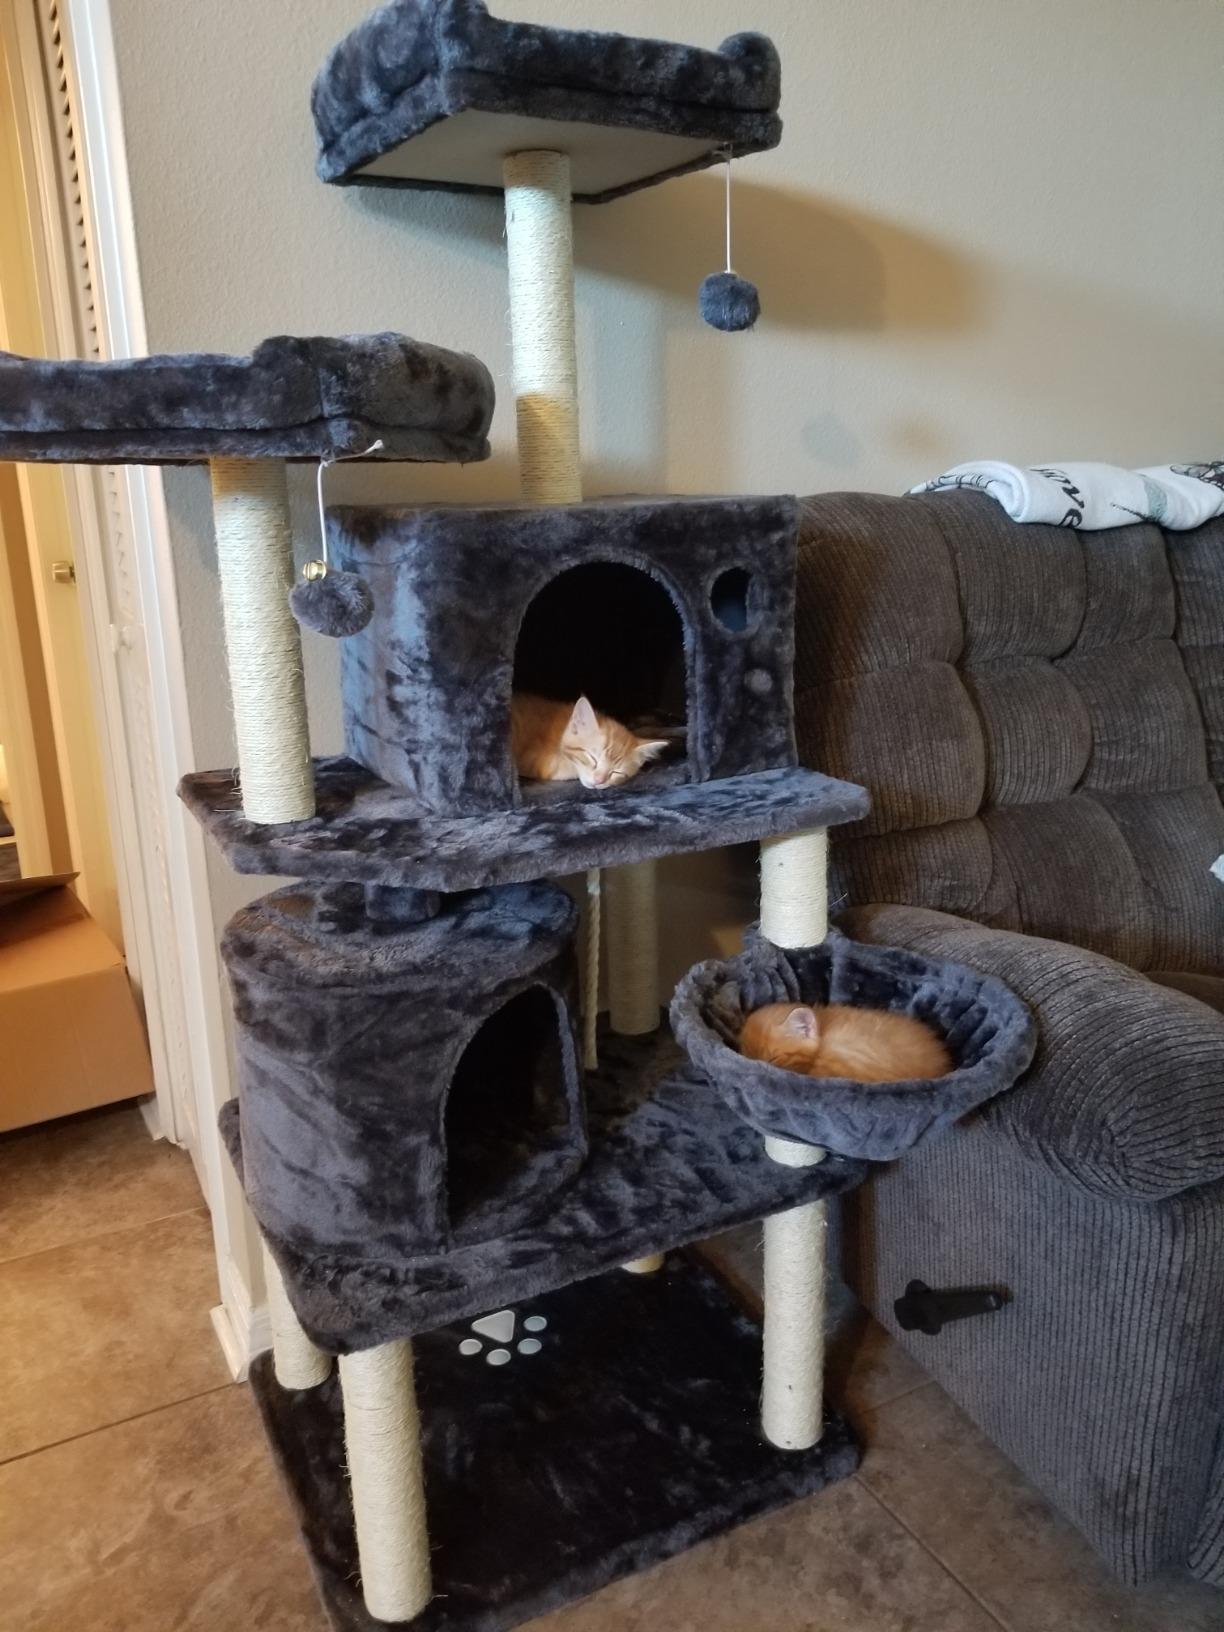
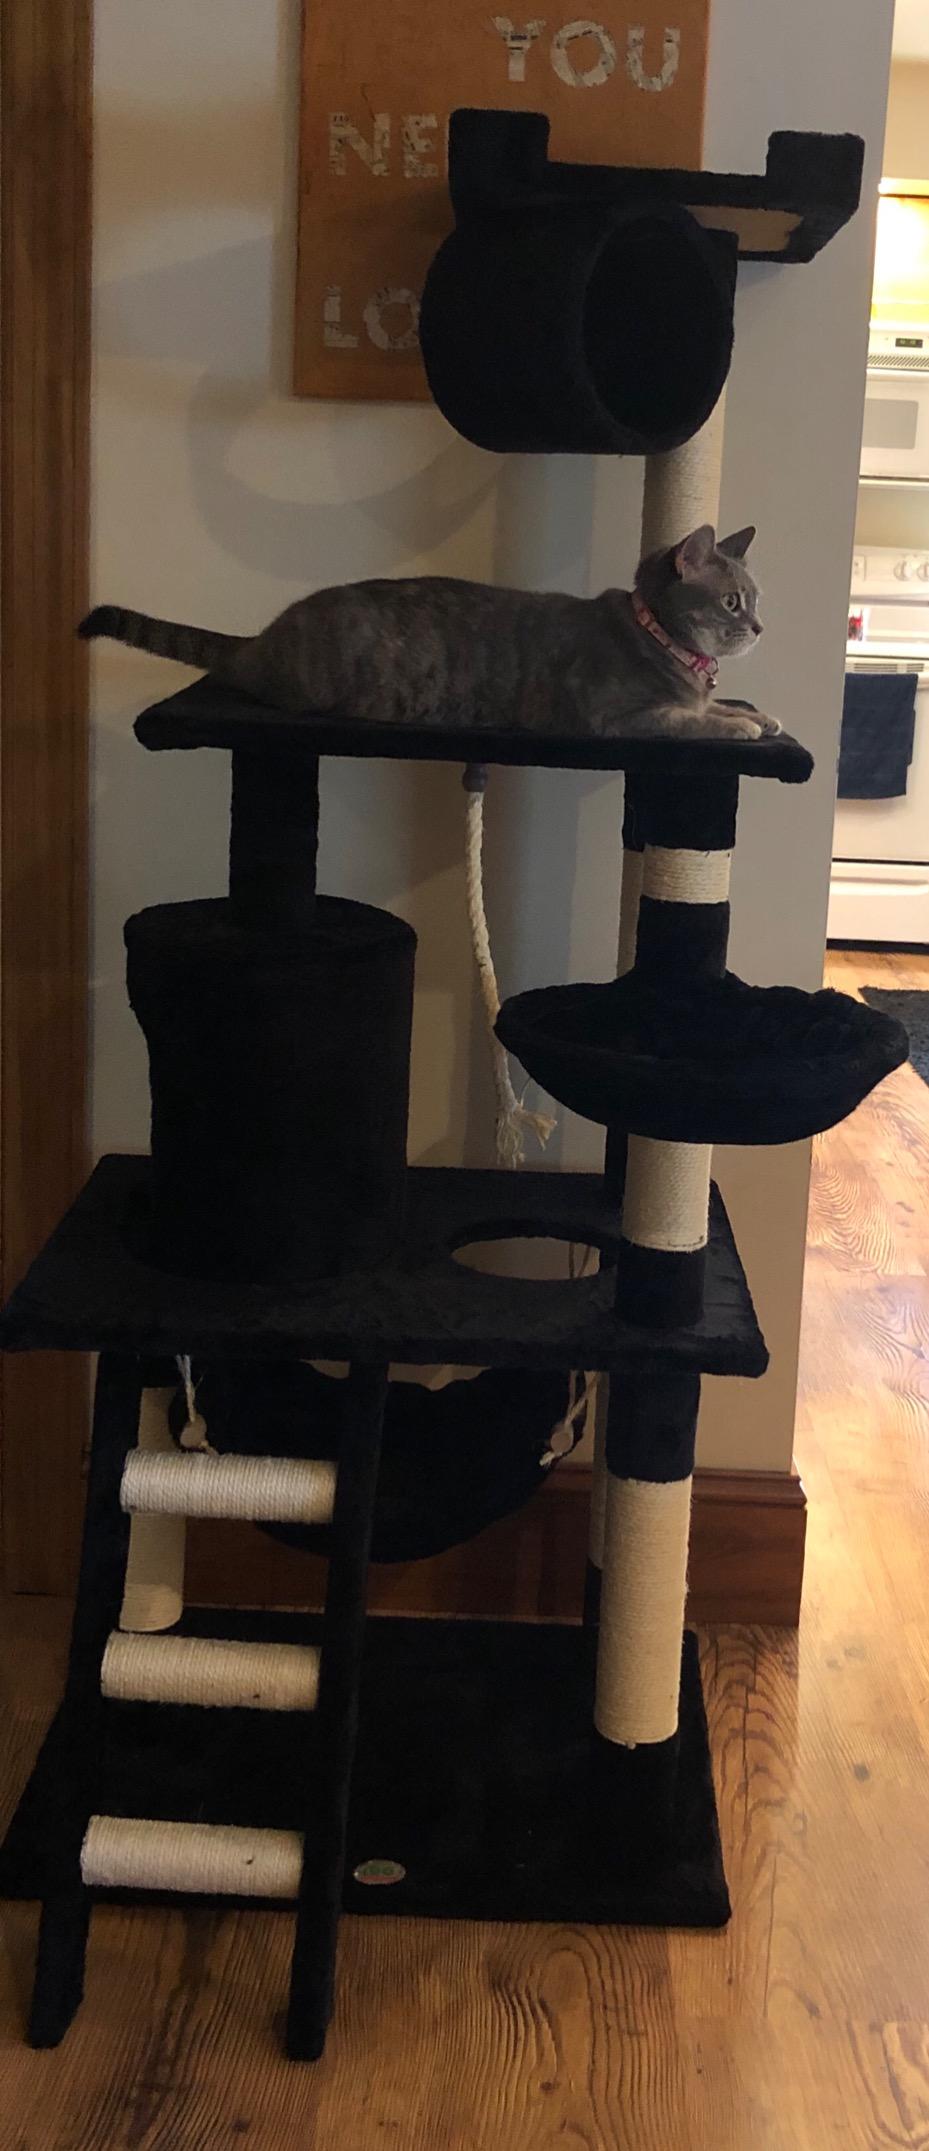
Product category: items_cat tree
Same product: no